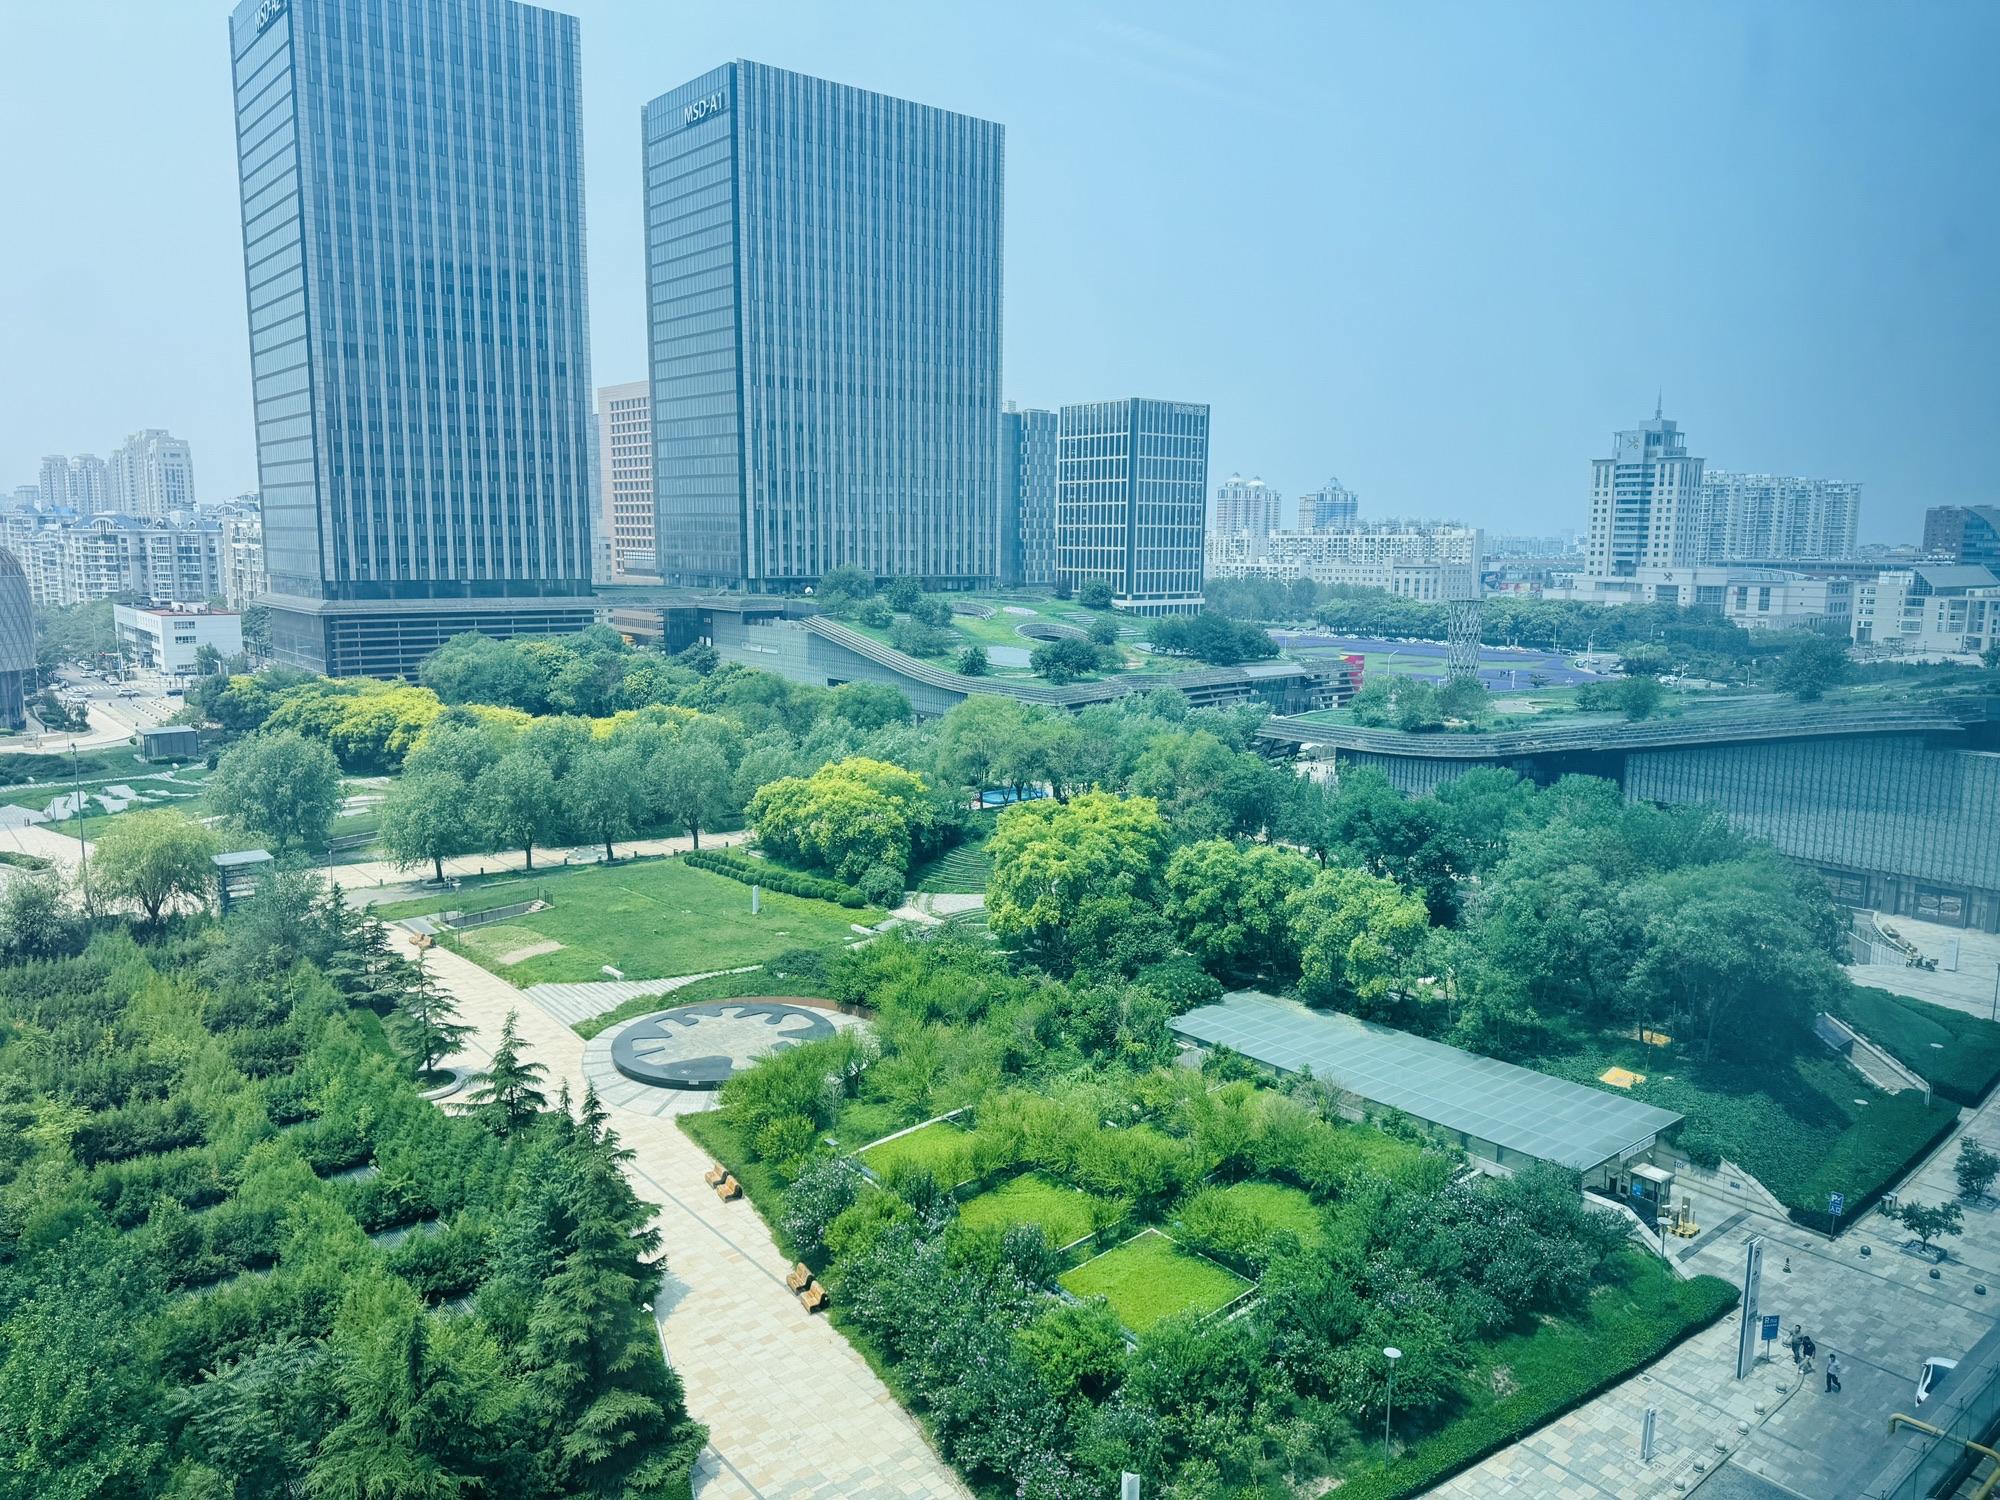
地标名称：泰达MSD-C
所在城市：天津市·滨海新区